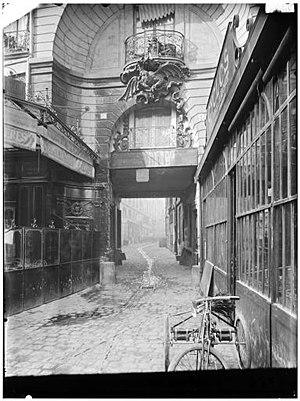
La rue de Rennes est une voie du 6ᵉ arrondissement de Paris. Elle est une artère commerçante majeure de la rive gauche de la capitale.
La cour du Dragon était une ancienne rue de Paris, aujourd'hui disparue, située dans le 6ᵉ arrondissement. Elle reliait la rue du Dragon et la rue de Rennes.
Le Roi en jaune est un recueil de nouvelles de l'écrivain américain Robert W. Chambers, publié en 1895.